Altered Beast (2005 video game)

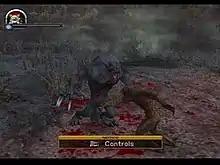
Screenshot of gameplay in Luke's werewolf form

The player controls Luke Custer in a third-person perspective as they battle through multiple enemies in close combat to reach the next objective, utilizing the ability to transform into different beasts, each with somewhat of their own element, for a certain amount of time. Unlike the original game, the player can transform in and out of their beast form at will when available. Initially from the start Luke can transform into a werewolf. Further into the game, he finds more Genome-Cyborg DNA chips allowing him to change into even more different kinds of beasts including a Merman, a Garuda, a Wendigo, a Minotaur and a Dragon. While each beast has their own different sets of attacks, they also have abilities that are essential for overcoming obstacles, puzzles and boss fights that hinder progression.